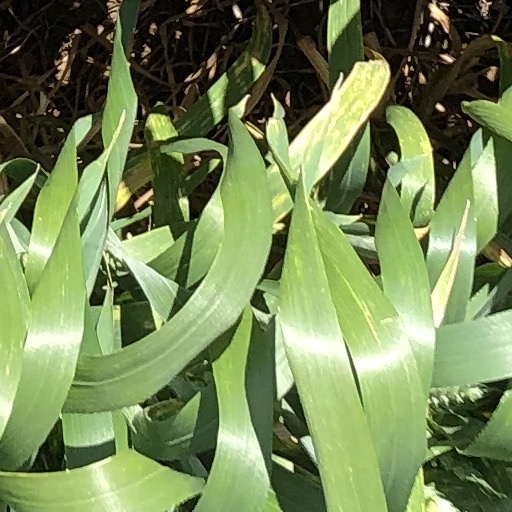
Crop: wheat